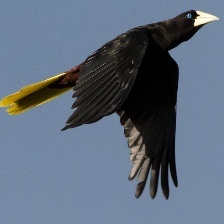
Species: CRESTED OROPENDOLA
Scientific name: PSAROCOLIUS DECUMANUS